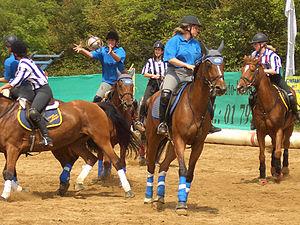
Le cheval est un grand mammifère herbivore et ongulé à sabot unique ; c'est l'une des espèces de la famille des Équidés, lesquelles ont évolué, au cours des derniers 45 à 55 millions d'années, à partir d'un petit mammifère possédant plusieurs doigts. À l'état naturel, les chevaux vivent en troupeaux, généralement sous la conduite d'un unique étalon reproducteur. Ils entretiennent des rapports sociaux et comptent sur leur vitesse pour échapper à leurs prédateurs. Dotés d'un bon sens de l'équilibre, d'un fort instinct de fuite et de grandes aptitudes de visualisation spatiale, ils possèdent un trait inhabituel dans le règne animal, étant capables d'entrer en sommeil léger tout en restant debout. Les femelles, nommées juments, mettent bas après onze mois de gestation un petit appelé poulain, capable de se lever et de courir peu de temps après sa naissance.
Le horse-ball est un sport collectif équestre adapté du jeu du Pato argentin et du Bouzkachi asiatique, qui oppose deux équipes de 4 à 6 joueurs. Il se joue avec un ballon muni de six anses de cuir, l'objectif étant d'aller marquer des buts dans le camp adverse en le lançant dans un cercle en hauteur. Les matchs se déroulent en deux mi-temps de 10 minutes, avec un jeu de passes, d'attaque et de défense sur un terrain souple, sablé de préférence.